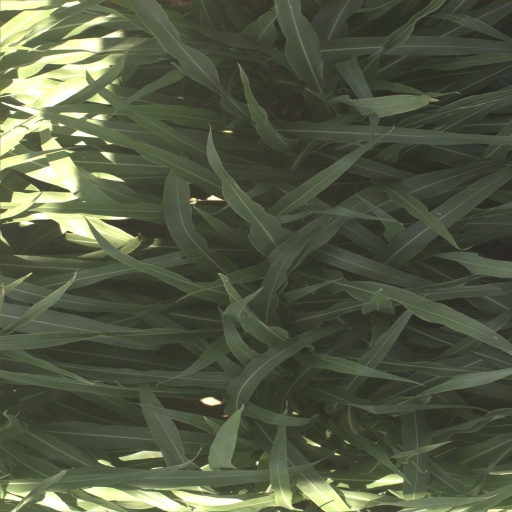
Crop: sorghum